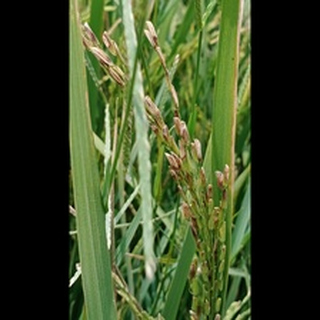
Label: diseased_rice